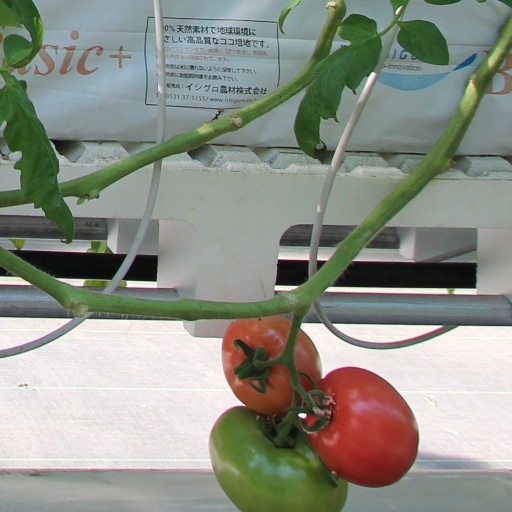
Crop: tomato